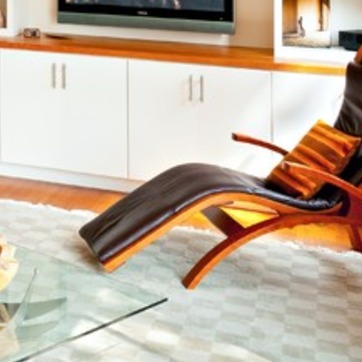
Material: leather